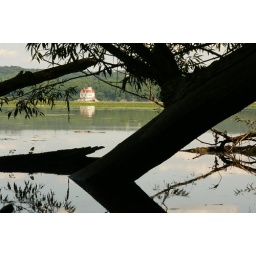
The Esopus lighthouse on the Hudson. Broken by tree and shadow.